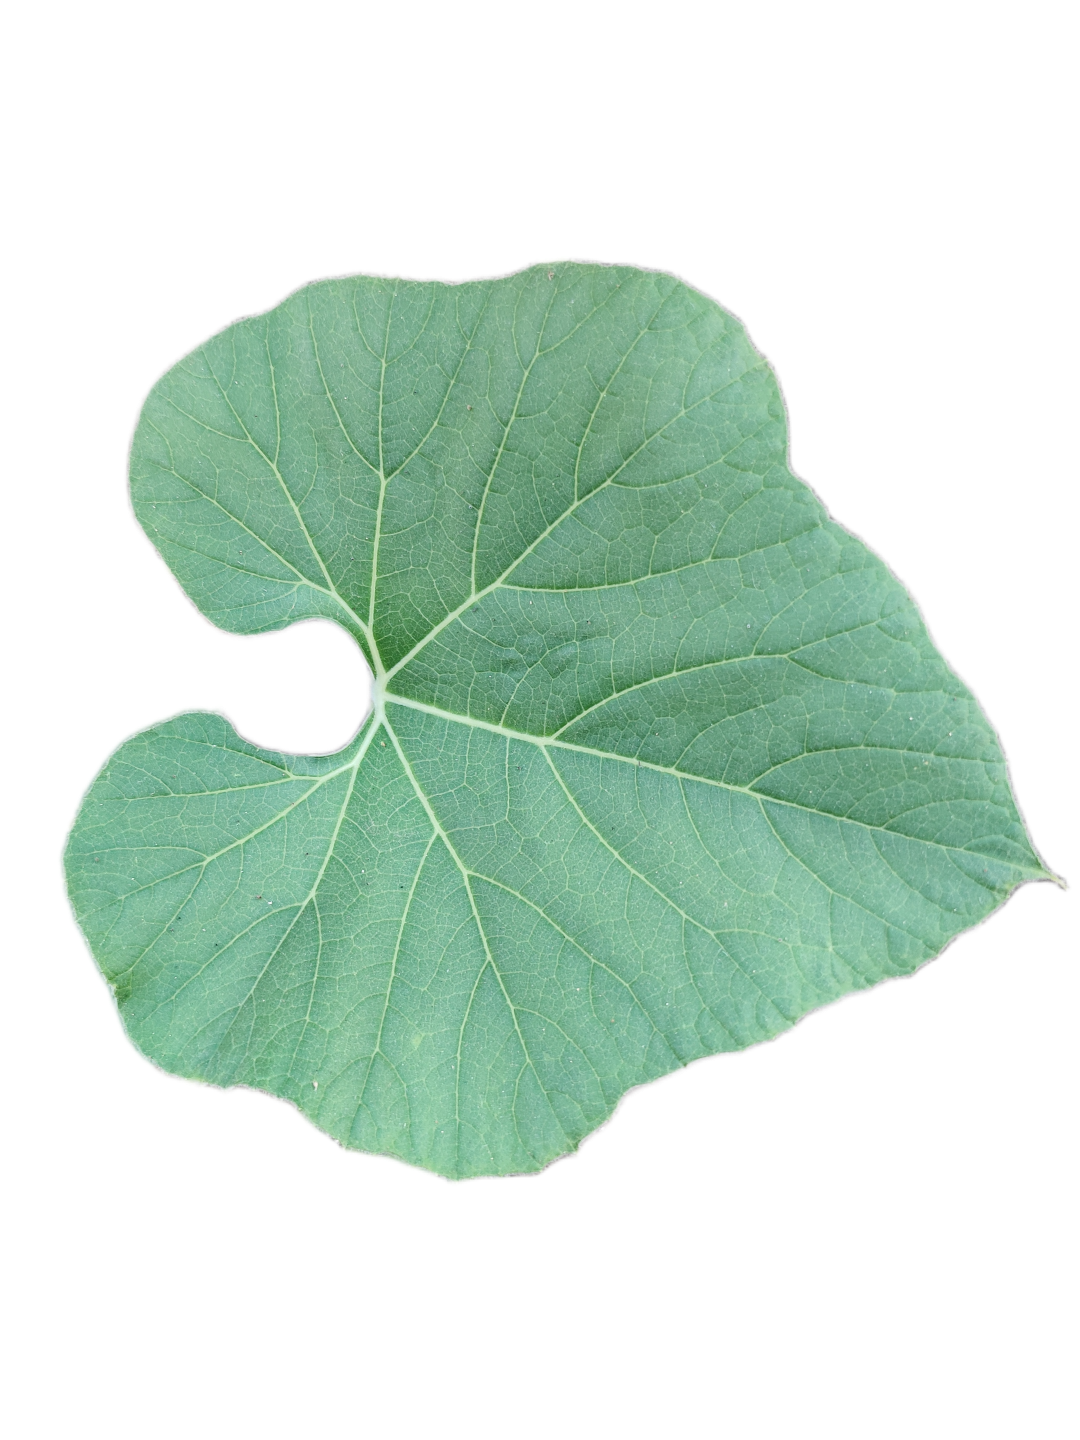
Crop: Bottle Gourd
Label: Healthy